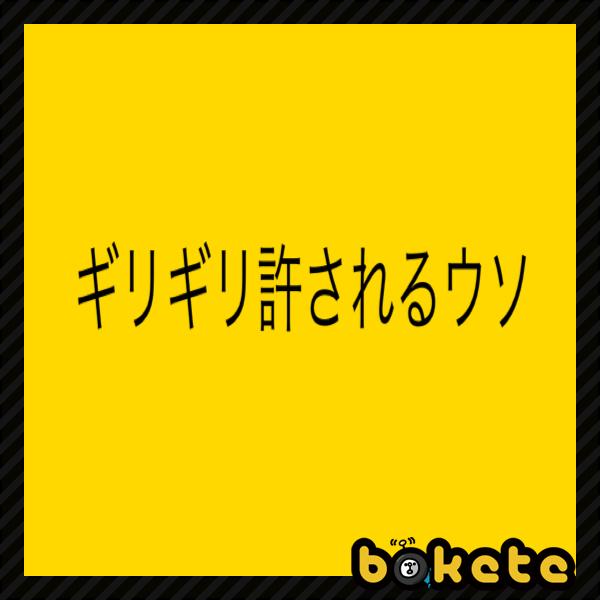
回答: うっそ〜は良し オイオイ!  も良し なんじゃ〜!はアウト